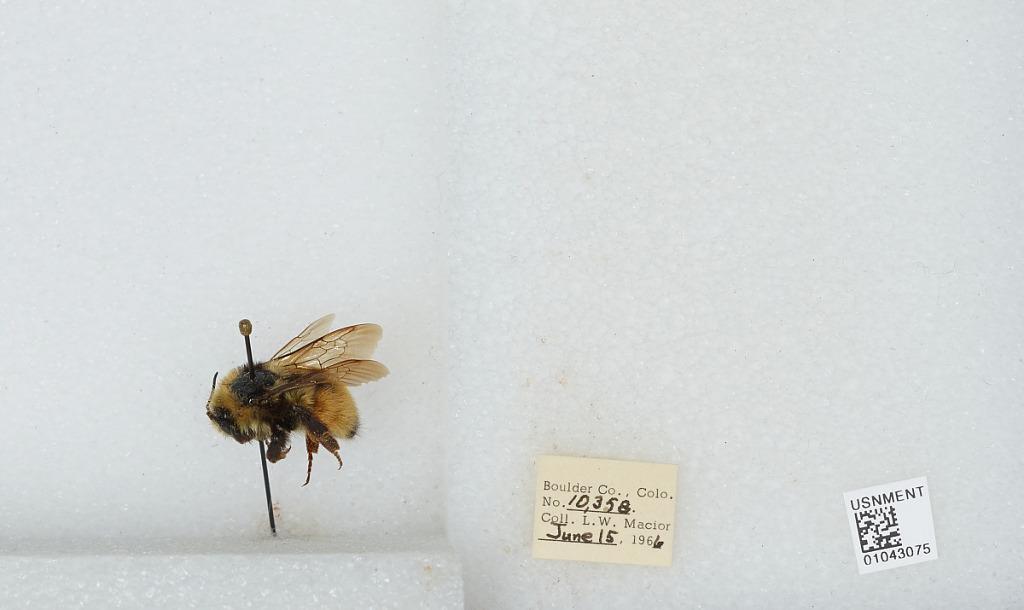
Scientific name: Bombus (Pyrobombus) bifarius Cresson
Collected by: L. Macior
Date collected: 1966-6-15
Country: United States
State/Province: Colorado
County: Boulder
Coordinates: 40.0017, -105.308